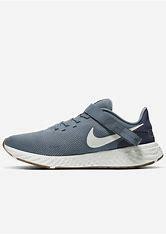
Brand: Nike
Model: Revolution 5